Marvin Wijks

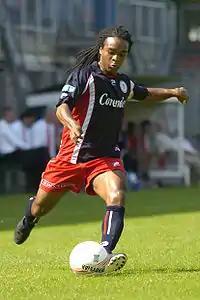
Wijks in 2008

Marvin Wijks (11 May 1984 – 27 February 2025) was a Dutch professional footballer who played as a winger.